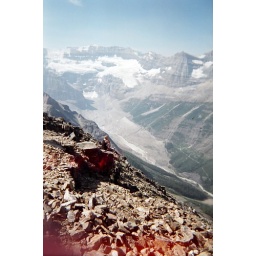
Cecelia sitting on a mountain in Lake Louise